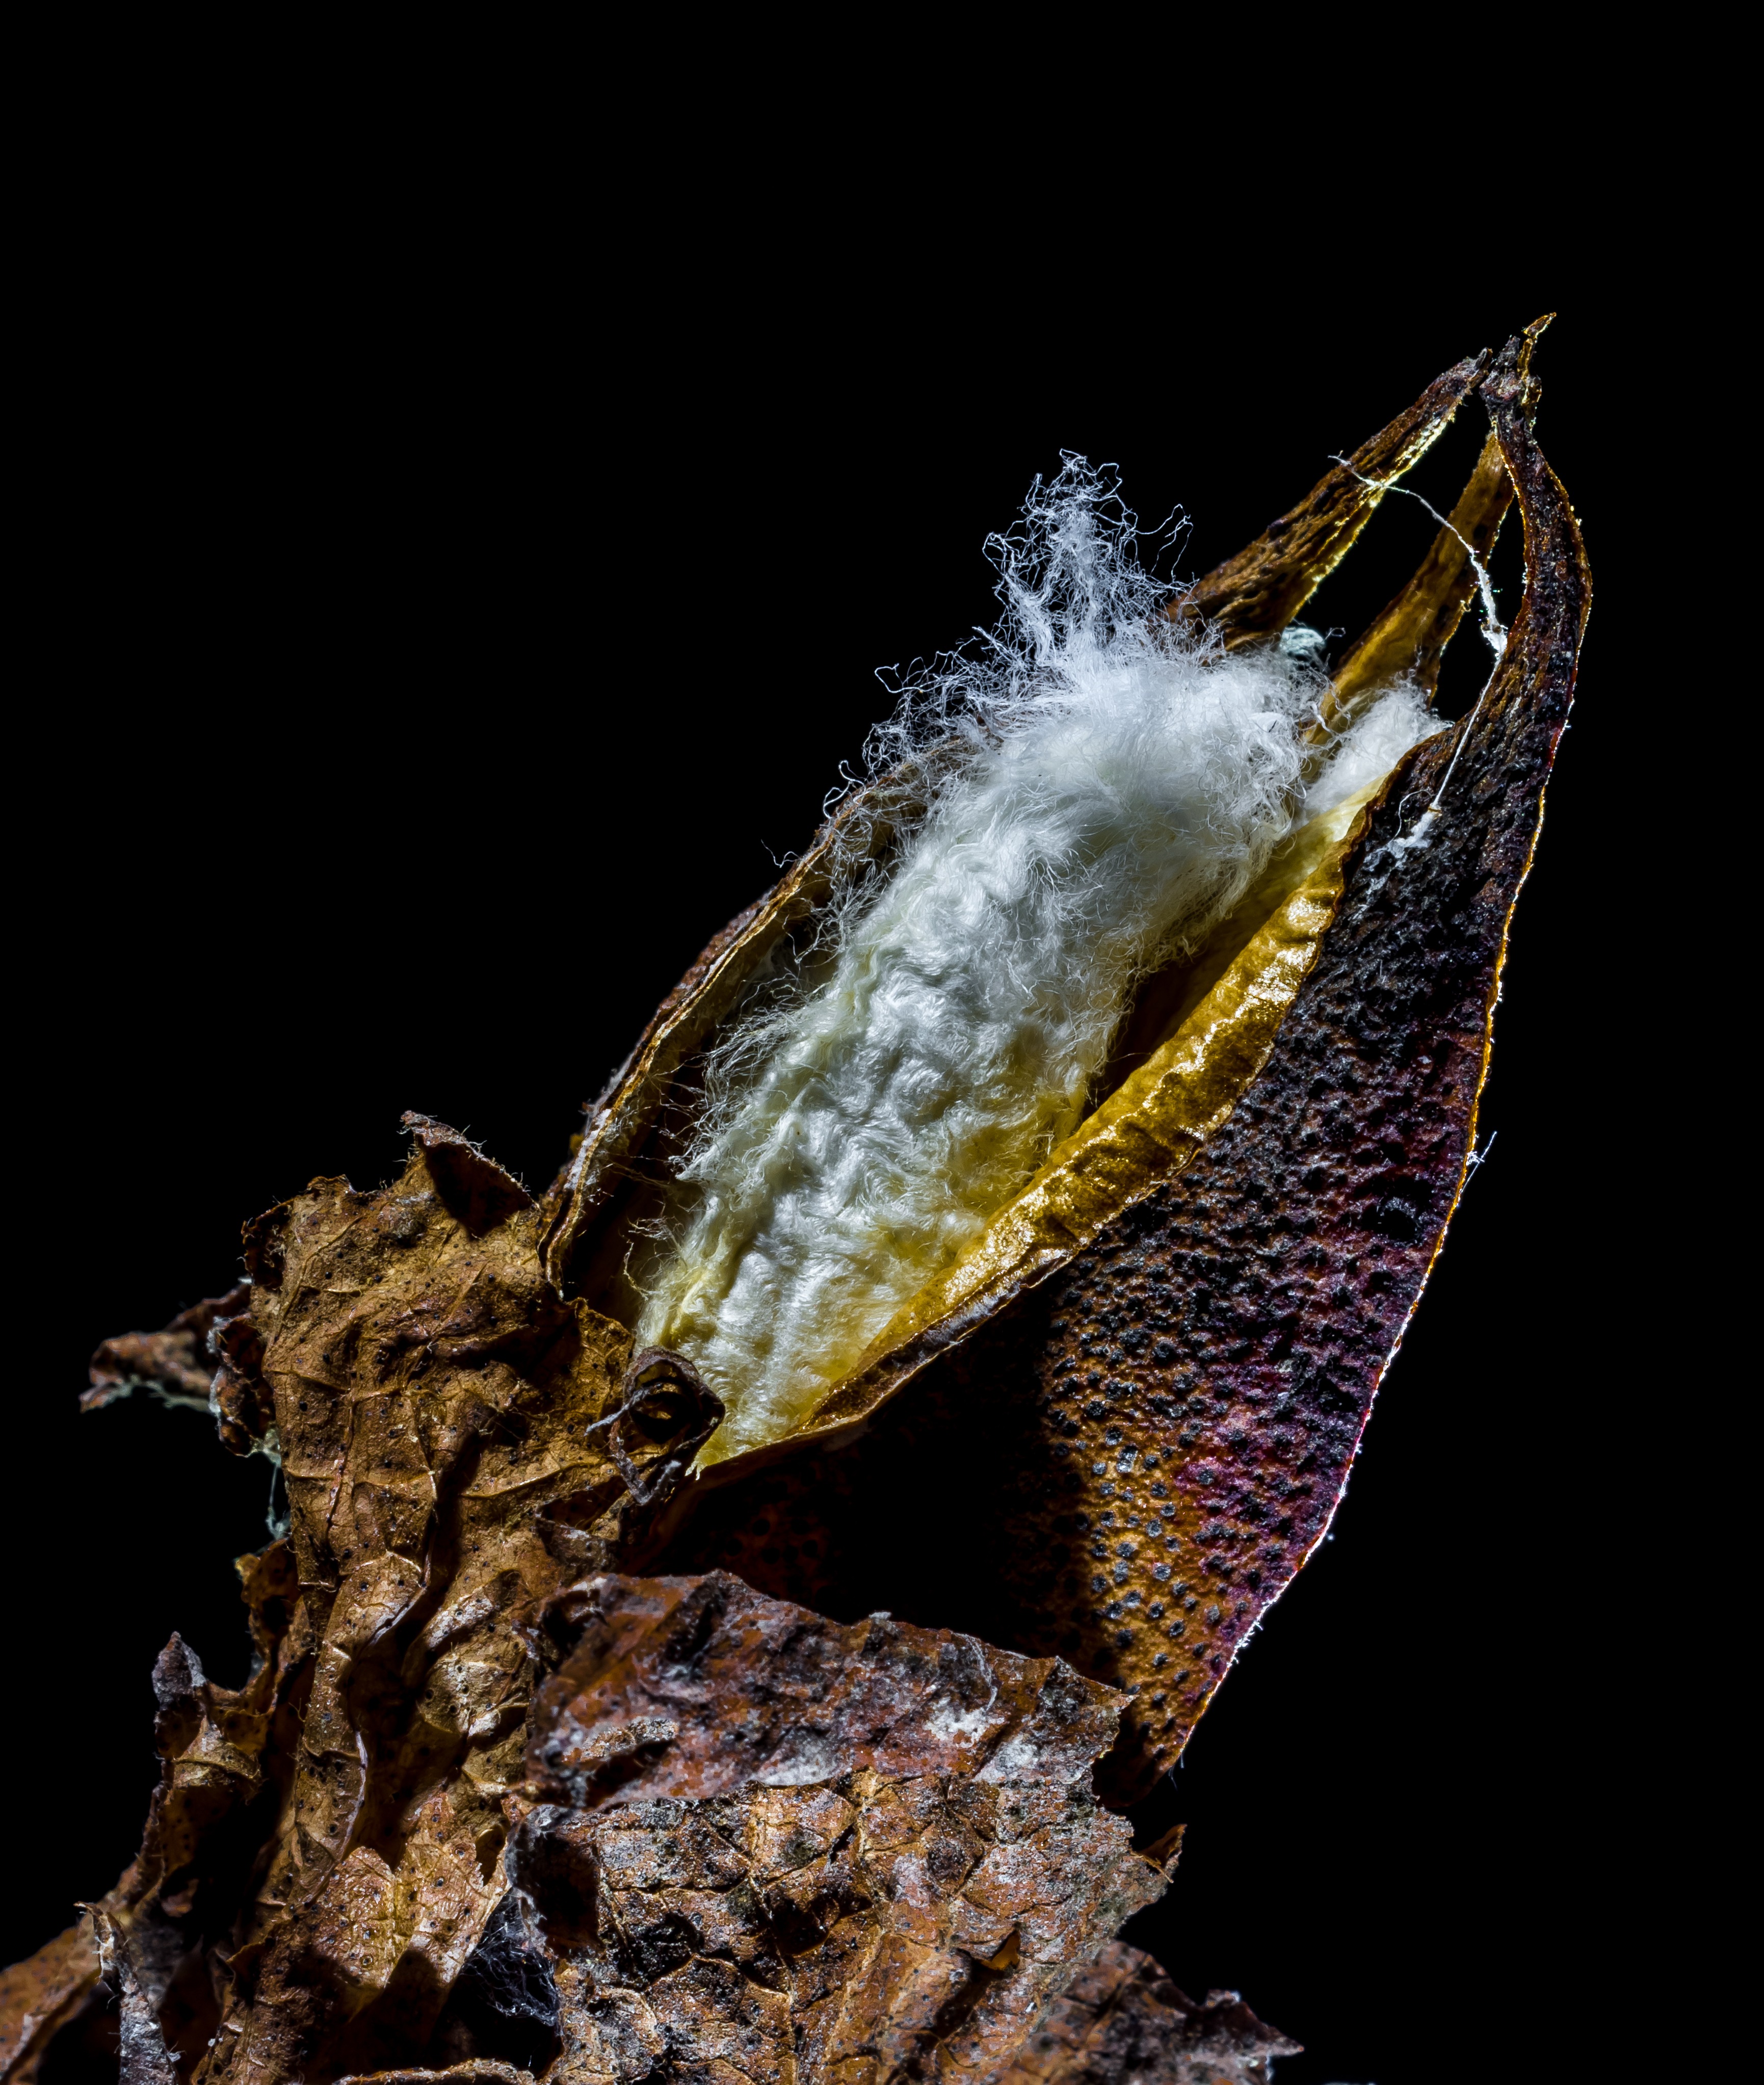
plant, reptile, fish, fauna, close up, cotton, macro photography, cotton capsule, cotton shrub